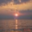
Label: sea